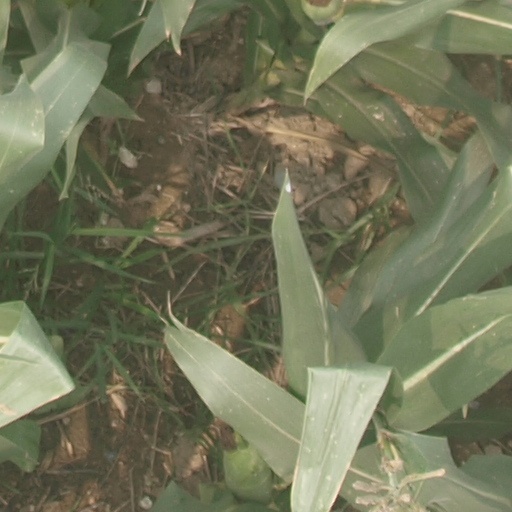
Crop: maize; corn